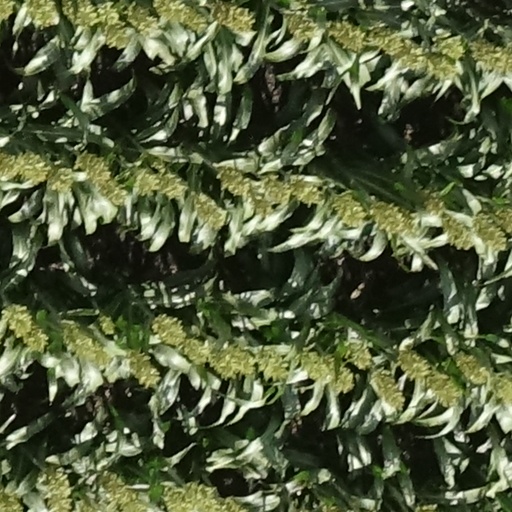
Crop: sorghum